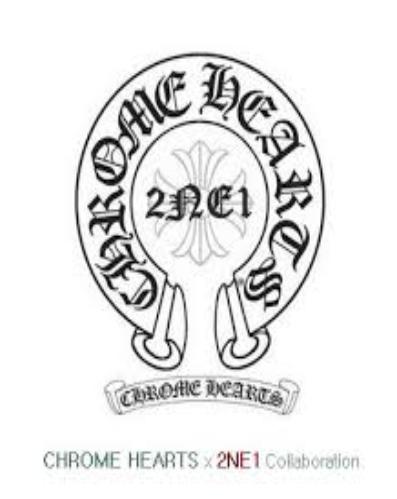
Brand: Chrome Hearts
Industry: Clothes